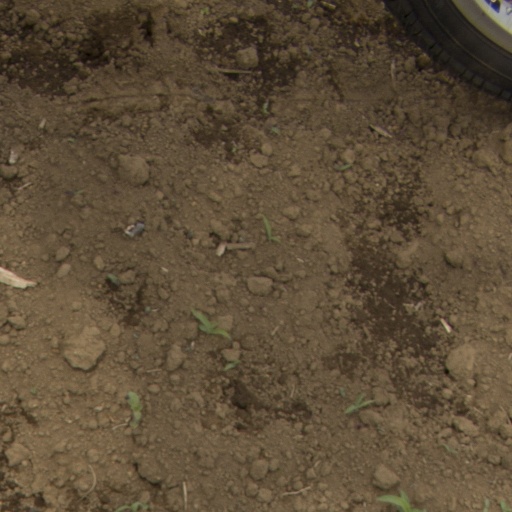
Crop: Jerusalem artichoke